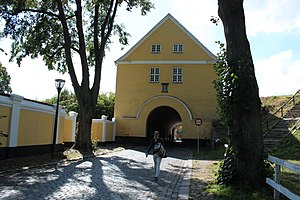
Nyborg Fæstning
Landporten er en del af Nyborg Fæstning.
Landporten i Nyborg
Nyborg fæstning er en fæstning ved Nyborg.